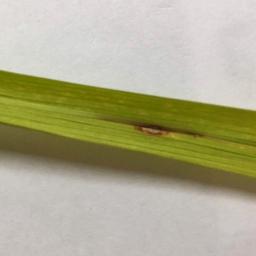
Label: Rice___Leaf_Blast